Grand People's Study House

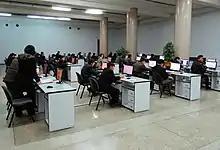
A computer study room at the Grand People's Study House. Photo taken in March 2014. The computers give access to the North Korean intranet, not the worldwide Internet.

The institutional organization of North Korea is hierarchical, with the president of the Grand People's Study House at its apex. The president gives orders to the national librarians, assigning each of them specific discipline or subject area, and determining their collections. Each national librarian is responsible for all policies related to their area of expertise. Additionally, each librarian is classified into one of 6 grades based on their performance on a library certification exam. Some librarians are given the titles "meritorious" or "people's", requiring 15 and 20 years of working at the Grand People's Study House, respectively. As of 2019, the library curator is Choi Heui-jung.